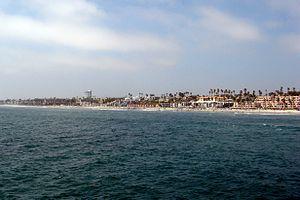
Oceanside, en Californie panorama vue sur la plage Português: Oceanside, Califórnia, vista panorâmica da praia
Veronica Mars est une série télévisée américaine en 72 épisodes de 42–54 minutes, créée par Rob Thomas, dont les trois premières saisons ont été diffusées entre le 22 septembre 2004 et le 22 mai 2007 sur UPN puis sur The CW, avant de se conclure par une quatrième saison diffusée intégralement le 19 juillet 2019 sur le service Hulu. Au Canada, la première saison a été diffusée à partir du 30 mai 2005 sur le réseau CTV, la seconde saison à partir du 18 juillet 2006 sur SunTV puis la série a été diffusée intégralement sur le service CraveTV le 19 juillet 2019.